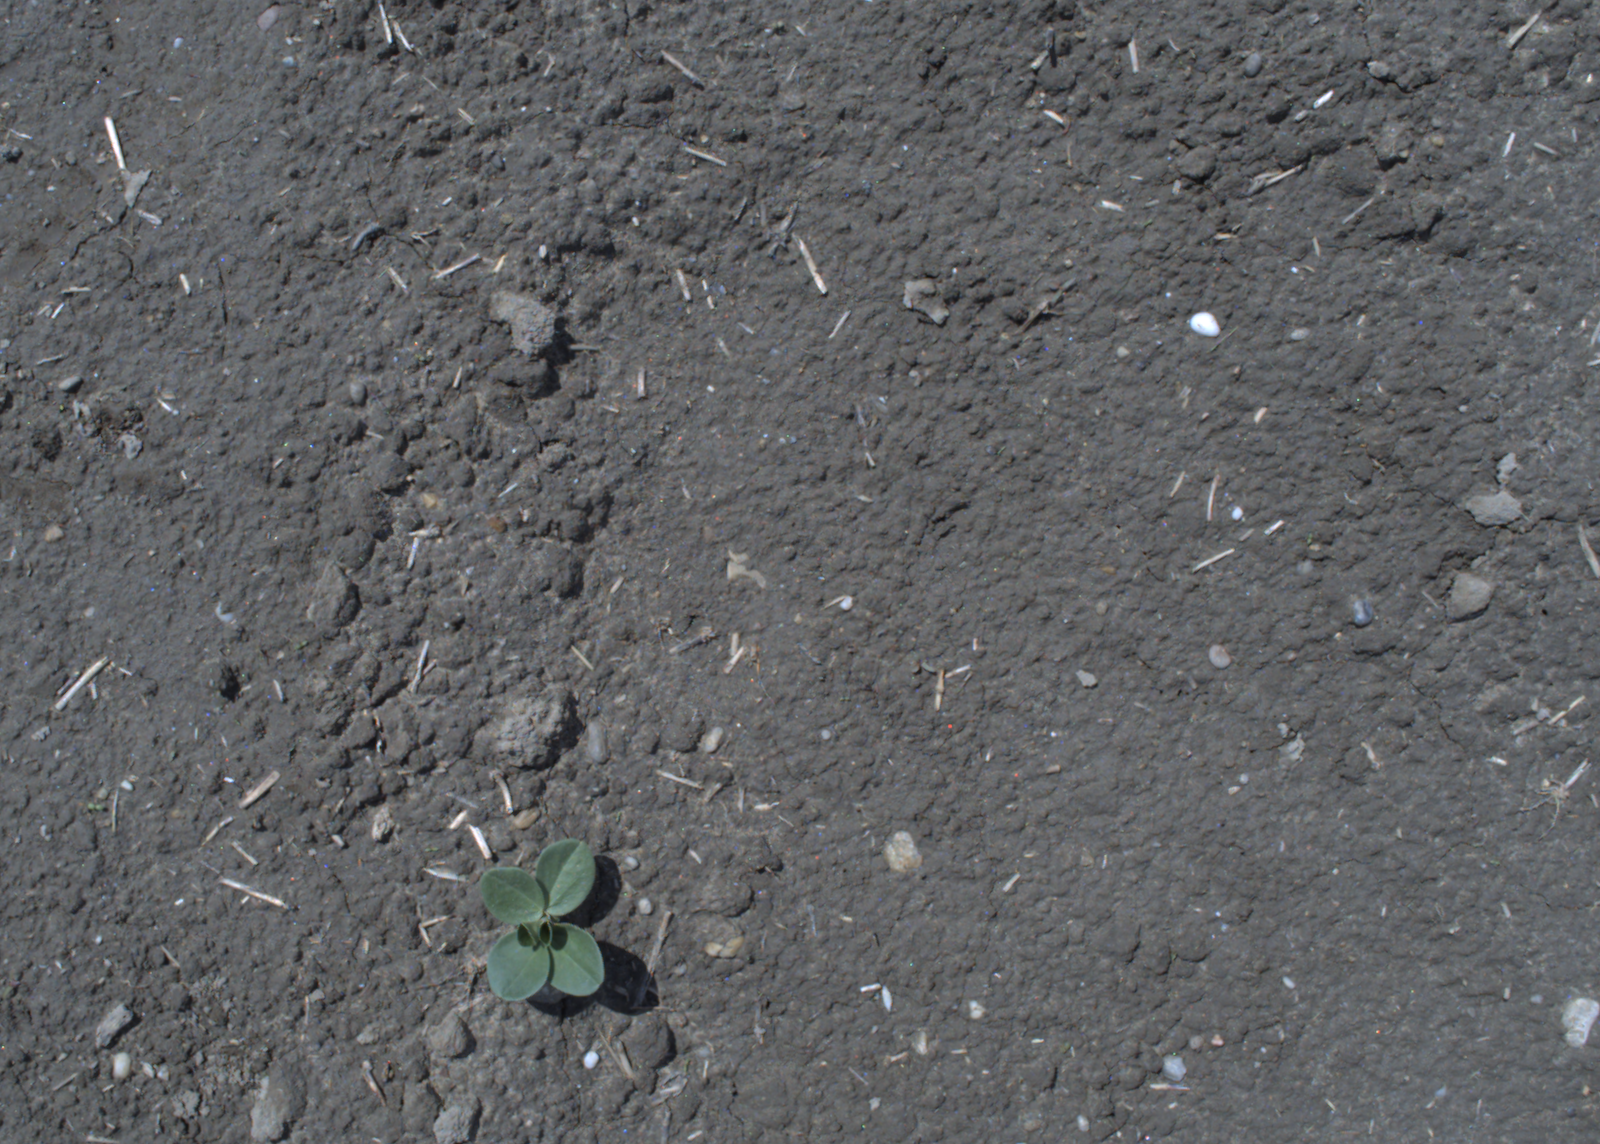
Capture date: 20.05.2021 12:38:03
Weather: mixed
Wind: strong
Seeding date: 27.04.2021
Plant canopy height (mm): 1002